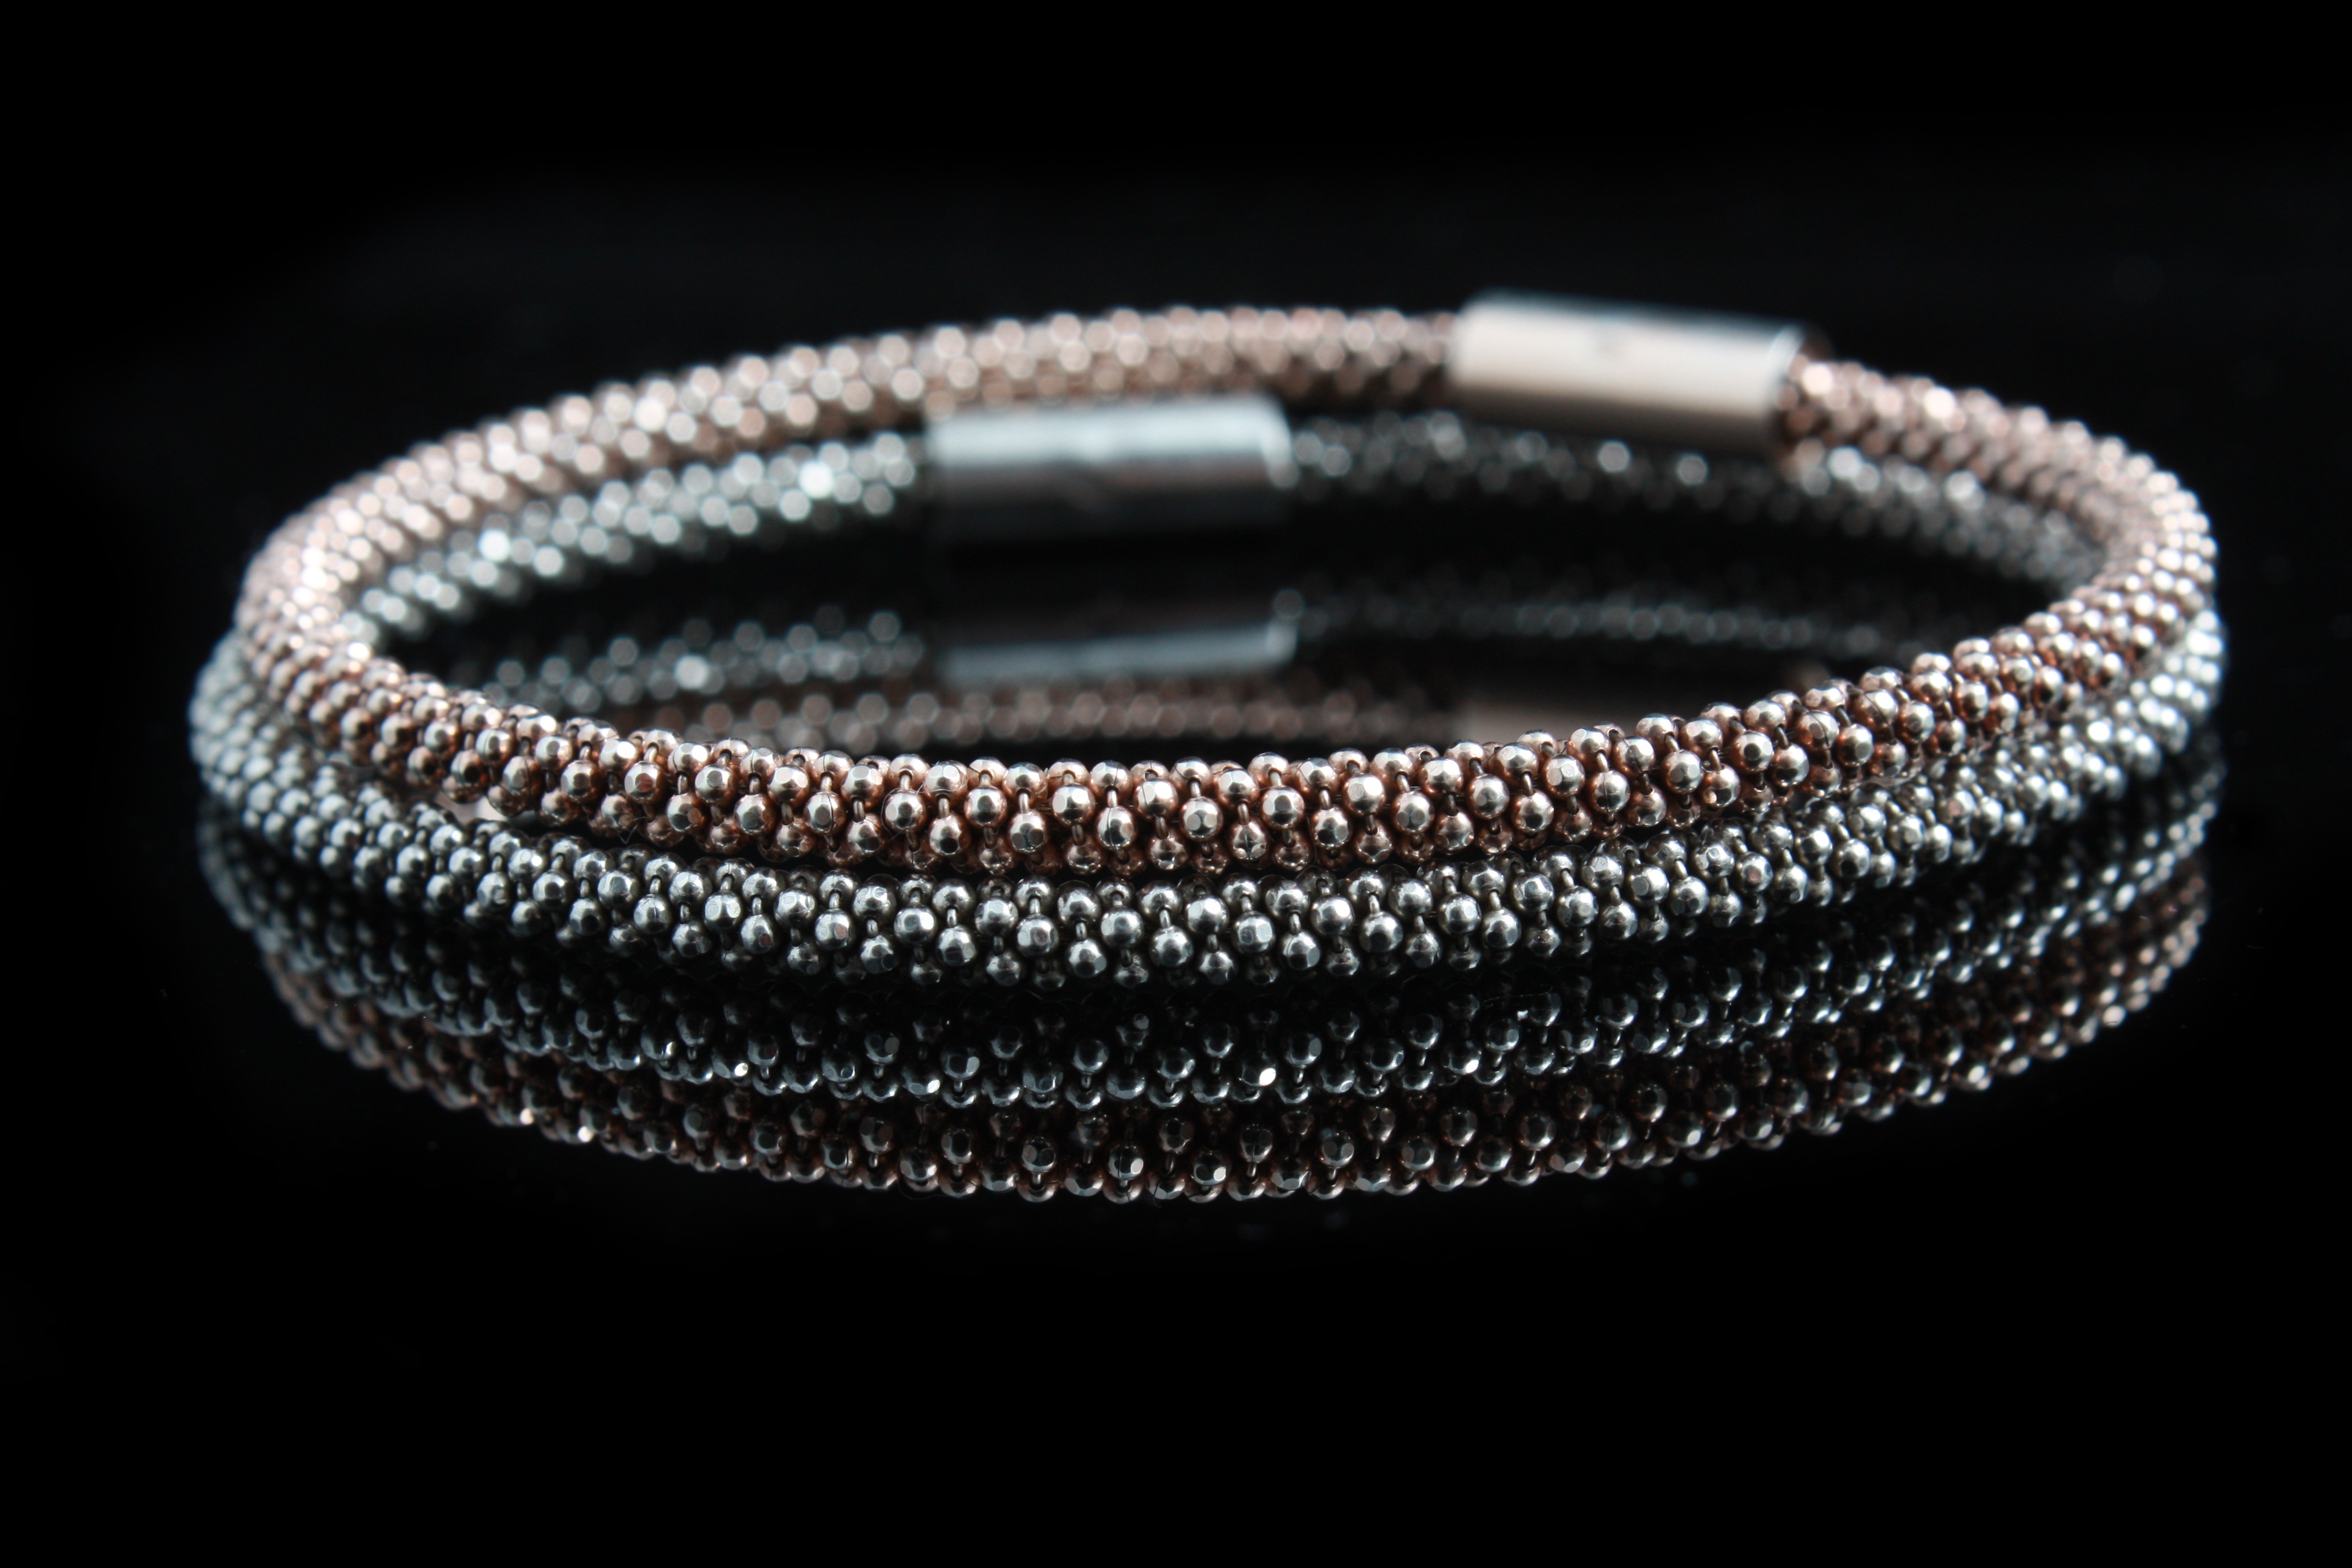
ornament, bangle, bracelet, jewellery, jewel, silver, armlet, fashion accessory